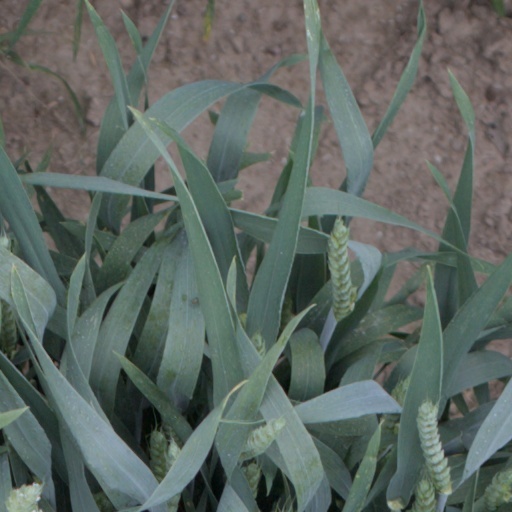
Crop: wheat